Shining Victory

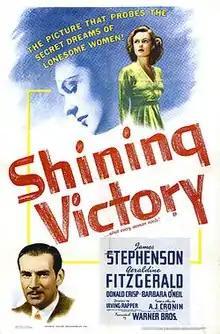
Movie poster

Shining Victory is a 1941 American drama film directed by Irving Rapper and starring James Stephenson, Geraldine Fitzgerald, Donald Crisp and Barbara O'Neil. The film was produced and distributed by Warner Brothers. It was the first film directed by Rapper. It is based on the 1940 play "Jupiter Laughs" by A. J. Cronin. Bette Davis makes a brief cameo appearance as a nurse. The working title of the film was "Winged Victory", but it was changed after it was discovered that Moss Hart was writing a play with this title. Hart's "Winged Victory" was filmed in 1944 by Twentieth Century Fox.